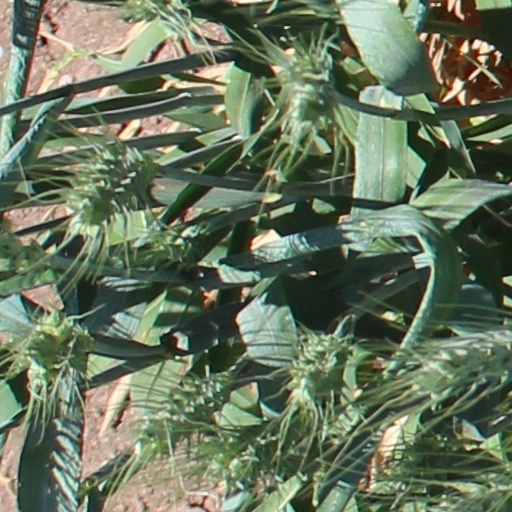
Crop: wheat